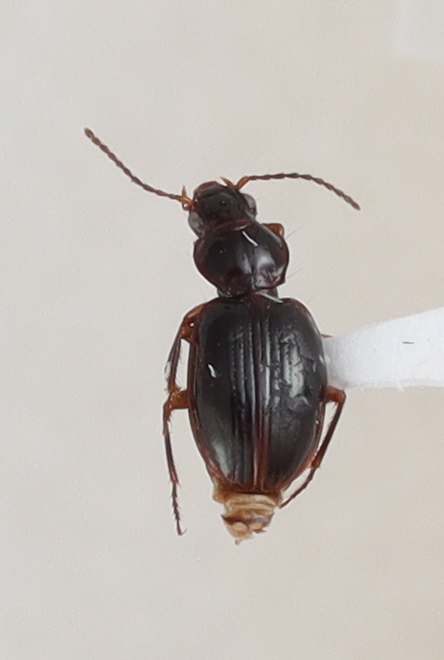
Scientific name: Mecyclothorax konanus
Plot: 14
Trap: S
Collected: 20220615